Soo Yeon Lee

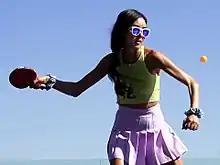
Lee in 2014

Lee was born in Busan, where she began playing table tennis at the age of nine and was competing six months after that. She won her first National Junior Championship at the age of 12. Soon after Lee left home to receive extensive training under the world champion Lee Ailesa, at the Korean National Training Center. She later trained under the supervision of Olympic Gold Medalist Hyun Jung-hwa. Lee won 5 more Korean National Junior championships, followed by three wins in Korean national tournaments.